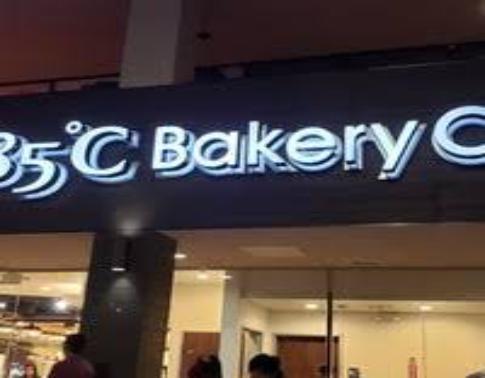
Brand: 85C Bakery Cafe
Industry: Food